UNIVAC I

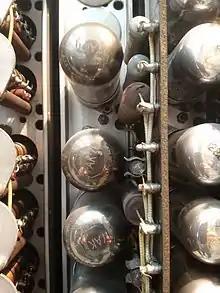
7AK7 vacuum tubes in a 1956 UNIVAC I computer

The first contracts were with government agencies such as the Census Bureau, the U.S. Air Force, and the U.S. Army Map Service. Contracts were also signed by the ACNielsen Company, and the Prudential Insurance Company. Following the sale of Eckert–Mauchly Computer Corporation to Remington Rand in 1950, due to the cost overruns on the project, Remington Rand convinced Nielsen and Prudential to cancel their contracts.